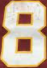
Number: 8